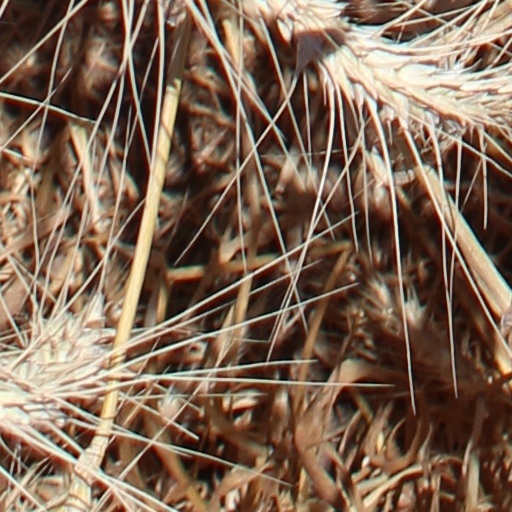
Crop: wheat